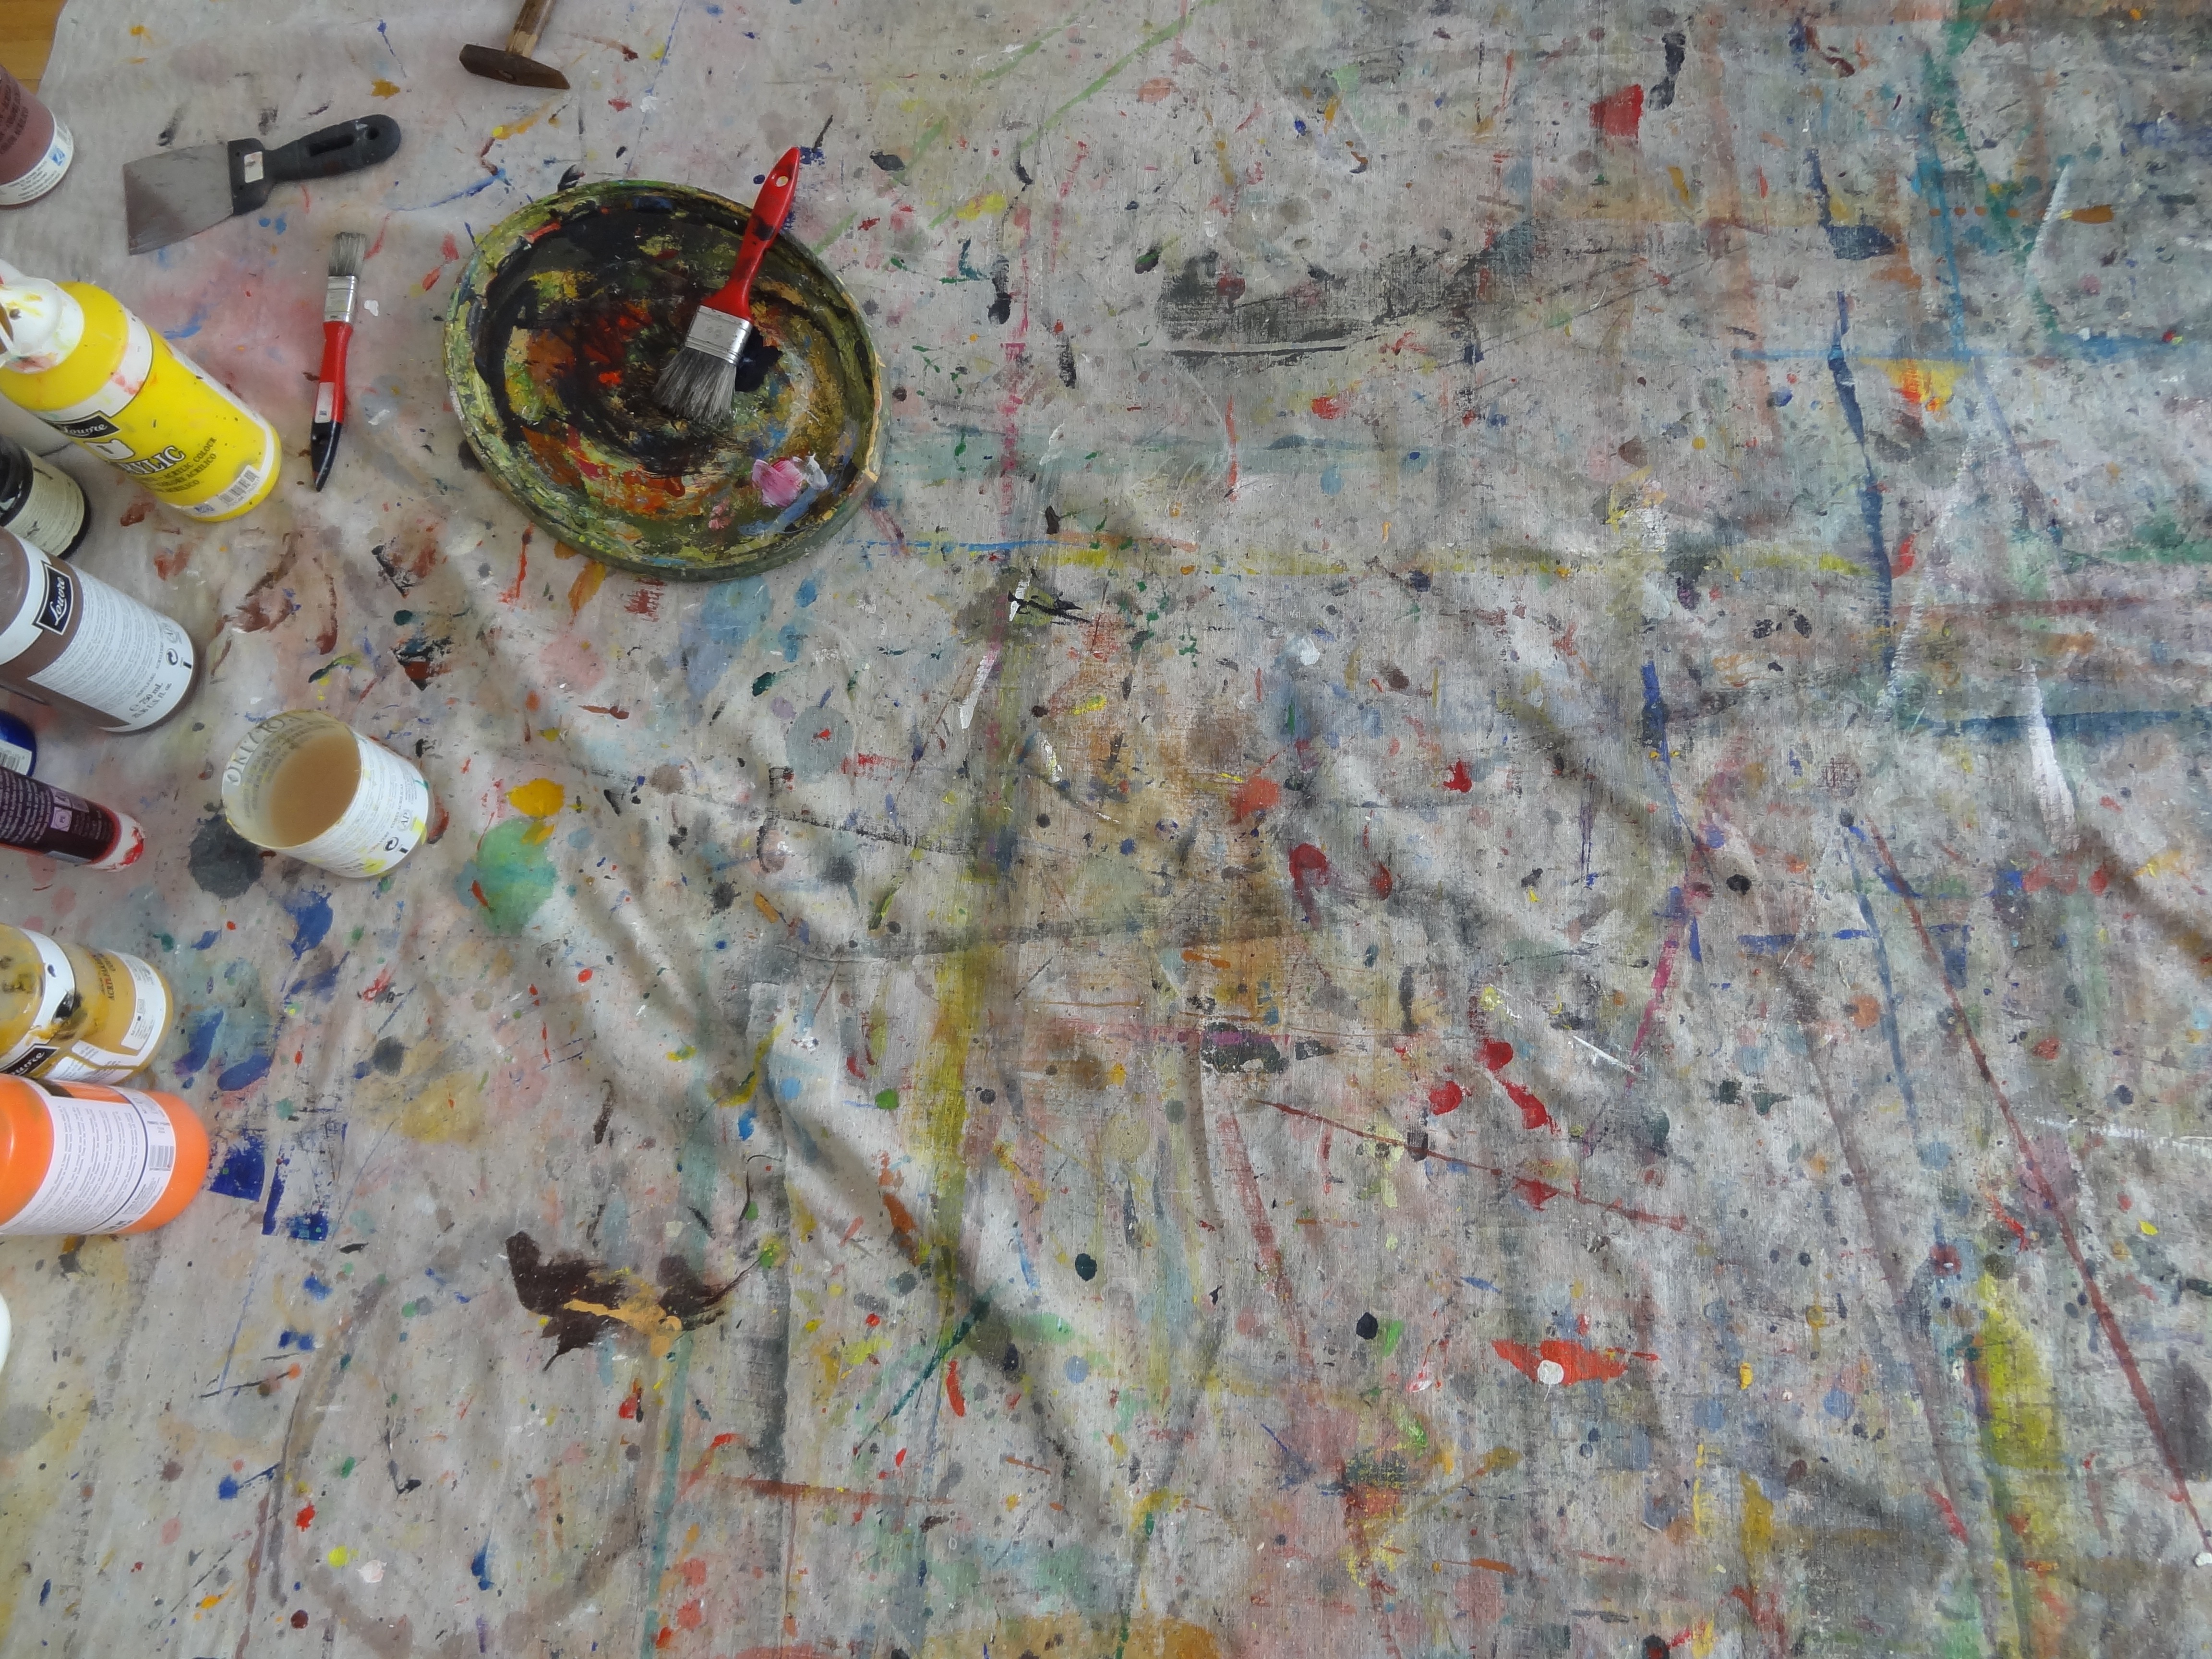
material, background, geology, composition, hires, texture 10